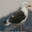
Label: bird